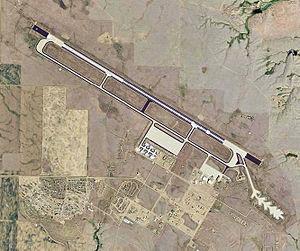
Glasgow Air Force Base est une ancienne base aérienne de l'armée de l'air américaine située dans le Montana, à proximité de la ville de Glasgow.